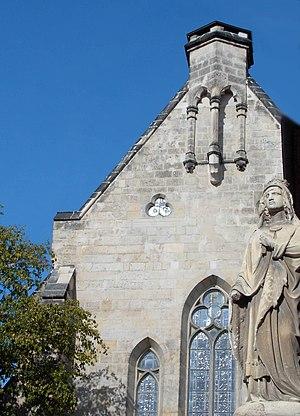
Sainte Mathilde de Ringelheim, née vers 896 et morte le 14 mars 968 à Quedlinbourg, fut l'épouse d'Henri l'Oiseleur, futur roi de Francie orientale. Elle est la mère d'Otton Iᵉʳ, fondateur du Saint-Empire romain germanique.